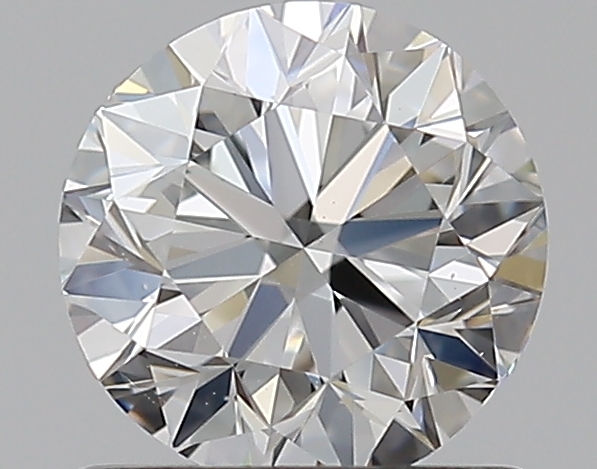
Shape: round
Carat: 0.8
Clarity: VS2
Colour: F
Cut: VG
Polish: EX
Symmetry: VG
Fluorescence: N
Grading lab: GIA
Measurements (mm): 5.76 x 5.82 x 3.72